Allen Dulles

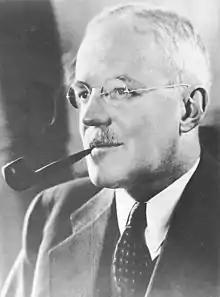

Allen Welsh Dulles (April 7, 1893 – January 29, 1969) was an American lawyer who was the first civilian director of central intelligence (DCI), and its longest serving director. As head of the Central Intelligence Agency (CIA) during the early Cold War, he oversaw numerous activities, such as the 1953 Iranian coup d'état, the 1954 Guatemalan coup d'état, the Project MKUltra mind control program, and the Bay of Pigs Invasion in 1961. As a result of the failed invasion of Cuba, Dulles was forced to resign by President John F. Kennedy and was replaced with John McCone for the remainder of the Kennedy administration.